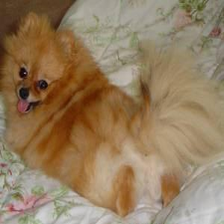
Species: dog
Breed: pomeranian